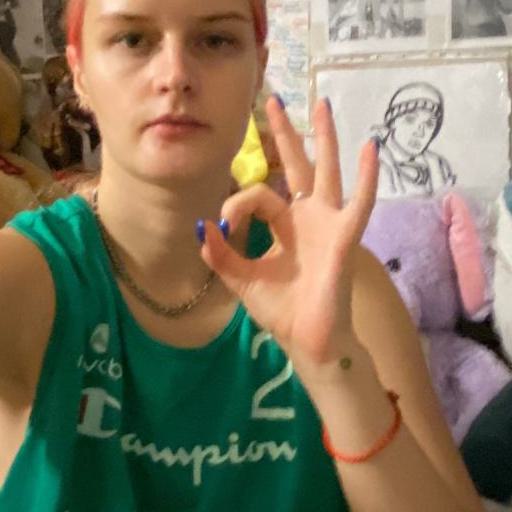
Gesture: ok